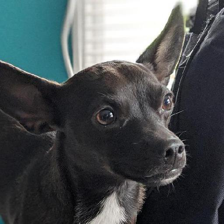
Label: animals